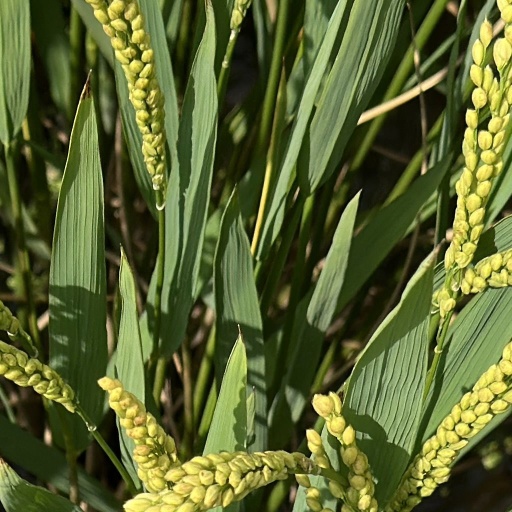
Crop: rice